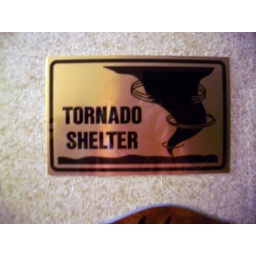
Tornado shelter sign spotted in a hotel in Omaha, Nebraska.